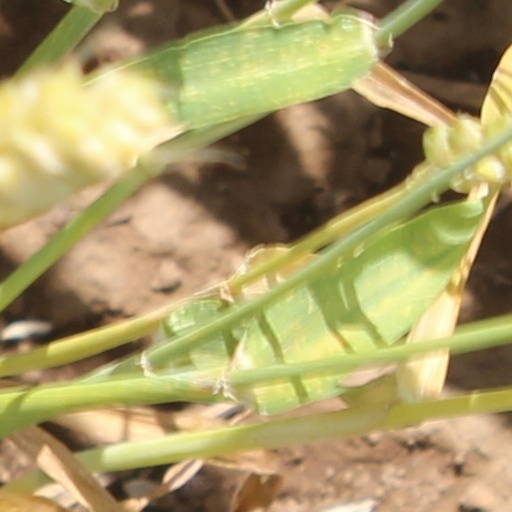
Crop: wheat